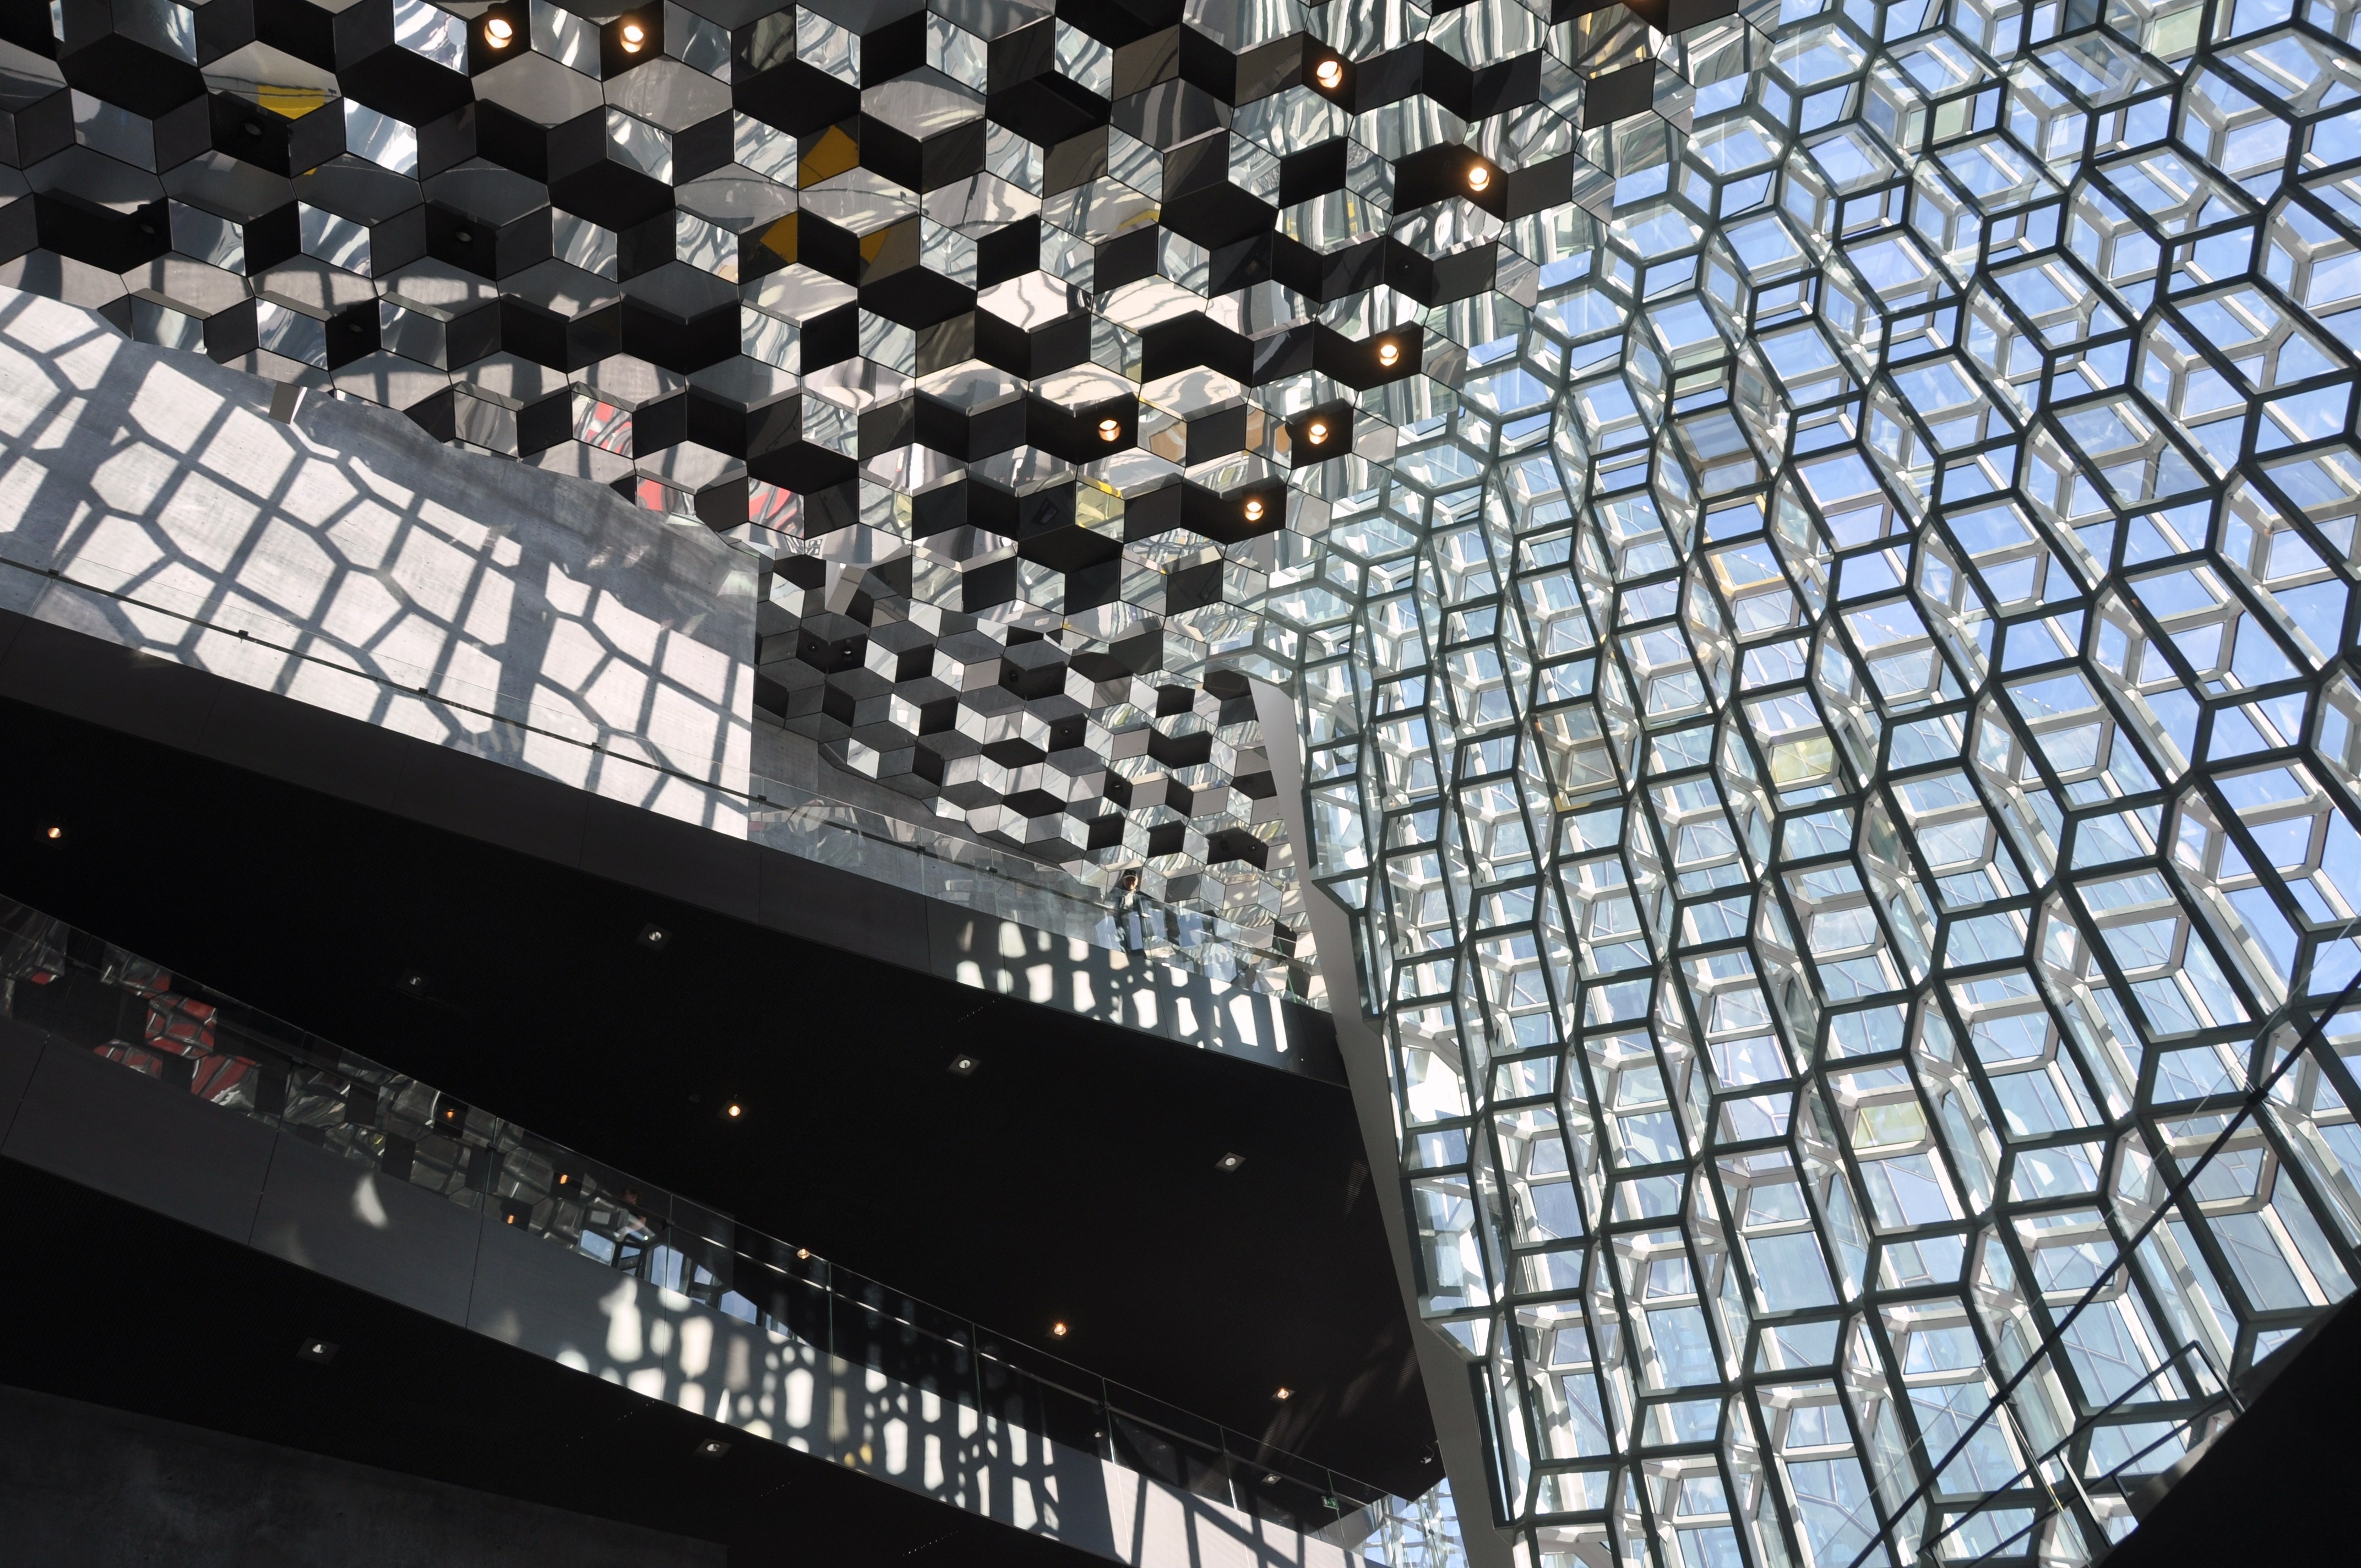
architecture, structure, glass, building, city, skyscraper, opera, landmark, facade, sightseeing, attraction, stadium, arena, design, mirrors, shape, metropolis, architectural, plaster, urban area